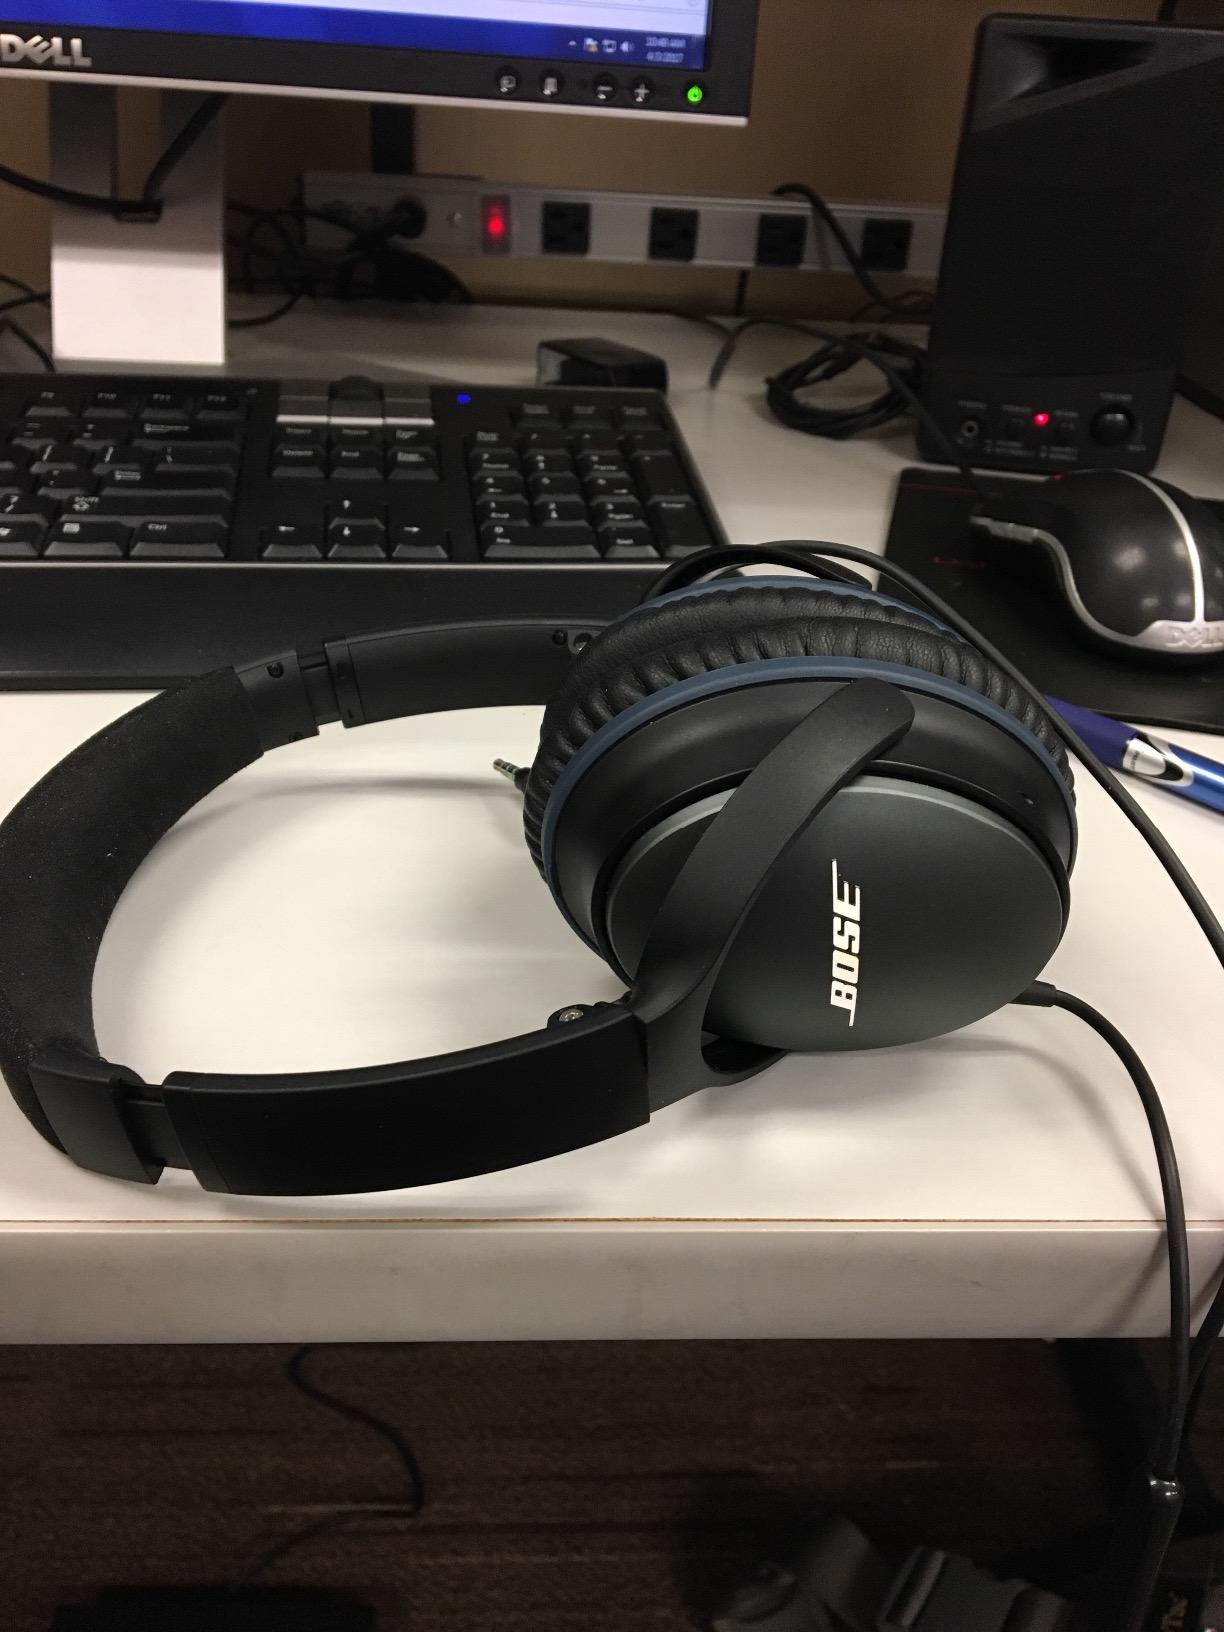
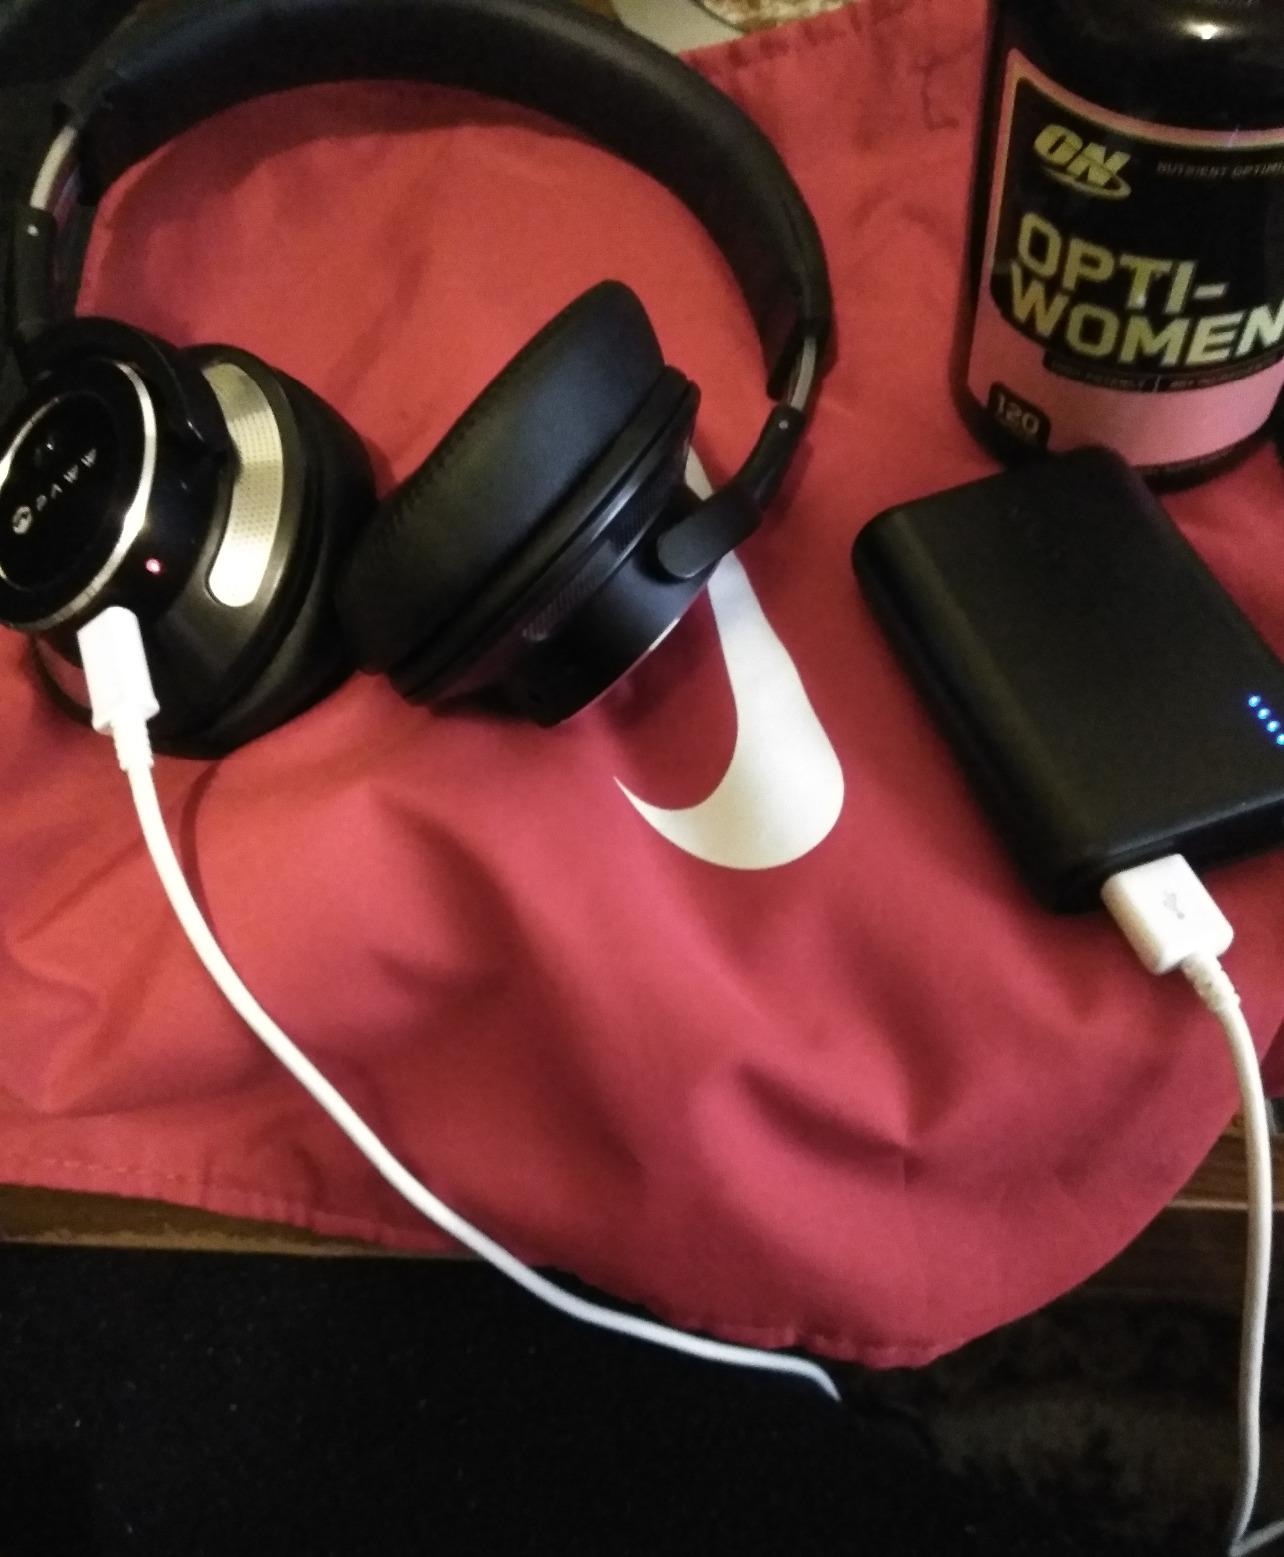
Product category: headphones
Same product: no